Cambridge to Mildenhall railway

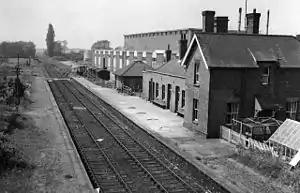
Burwell Station in 1963

Now there were five passenger trains daily throughout, but four on Thursdays, and two round trips in addition between Mildenhall and Fordham. There was an intermediate station on the extension at Isleham. The extension had cost £36,507, and the entire line was a little under 21 miles in length.